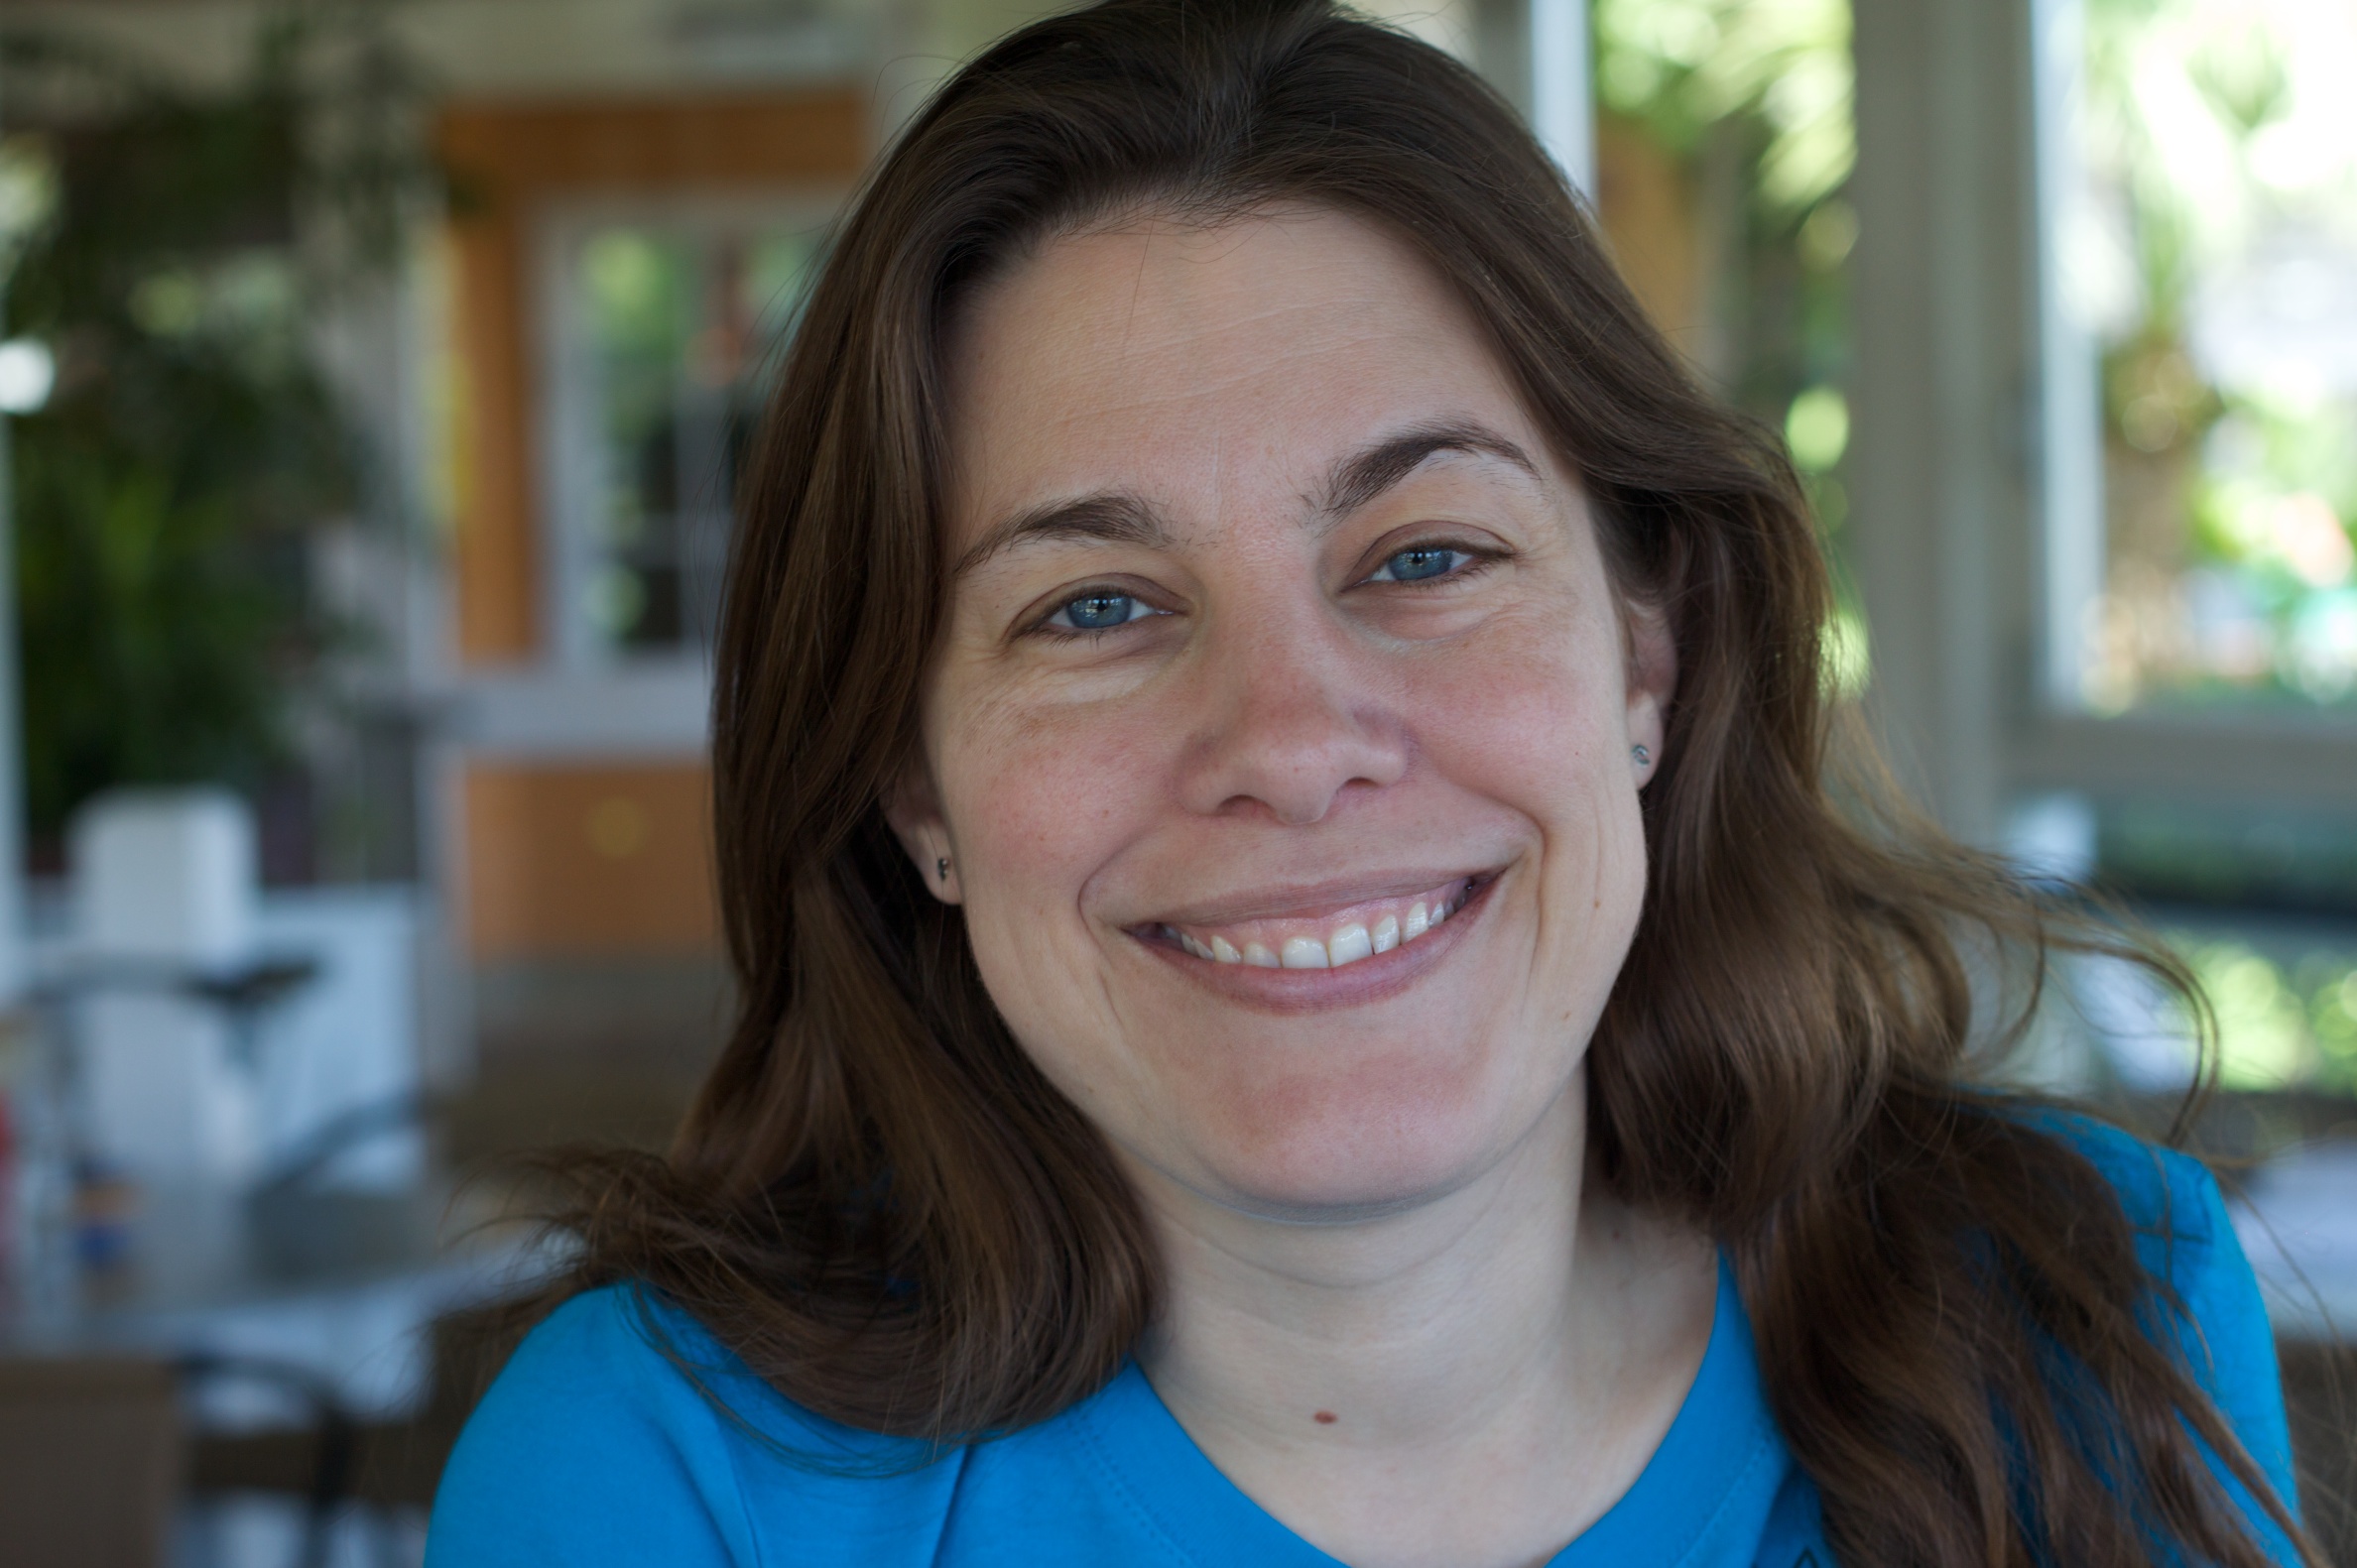
person, people, girl, woman, portrait, student, child, blue, lady, facial expression, smile, senior citizen, face, head, skin, portrait photography